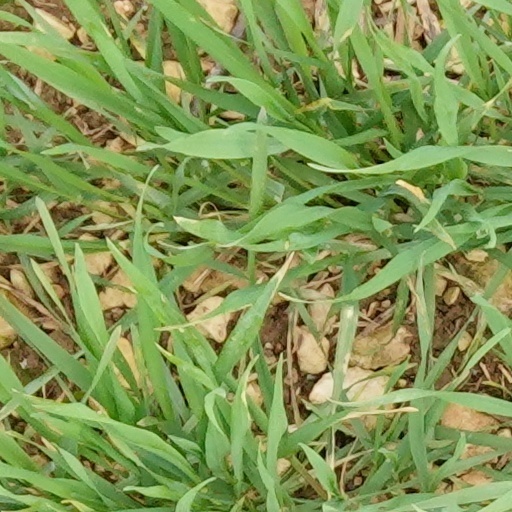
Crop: wheat